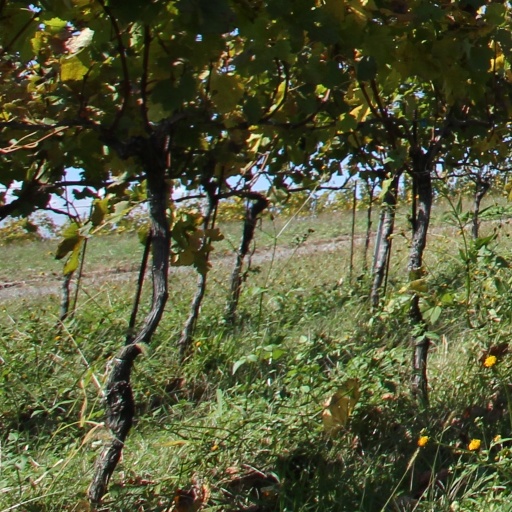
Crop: grape